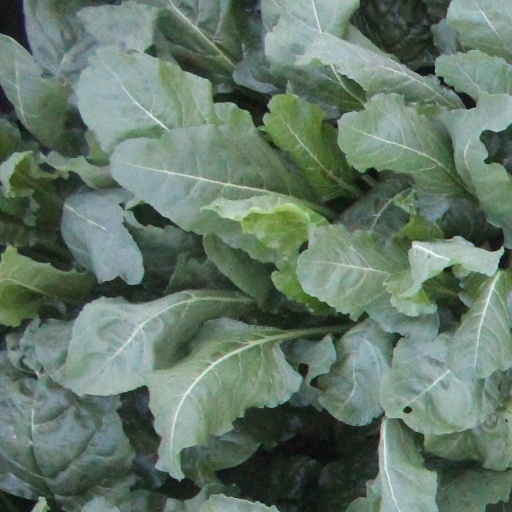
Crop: sugar beet